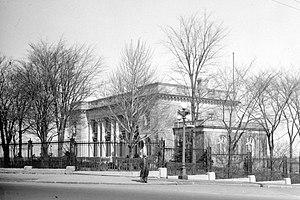
«
Le Château Dufresne est un domaine constitué de deux maisons bourgeoises jumelées situées dans l’arrondissement Mercier-Hochelaga-Maisonneuve de la ville de Montréal au Canada.